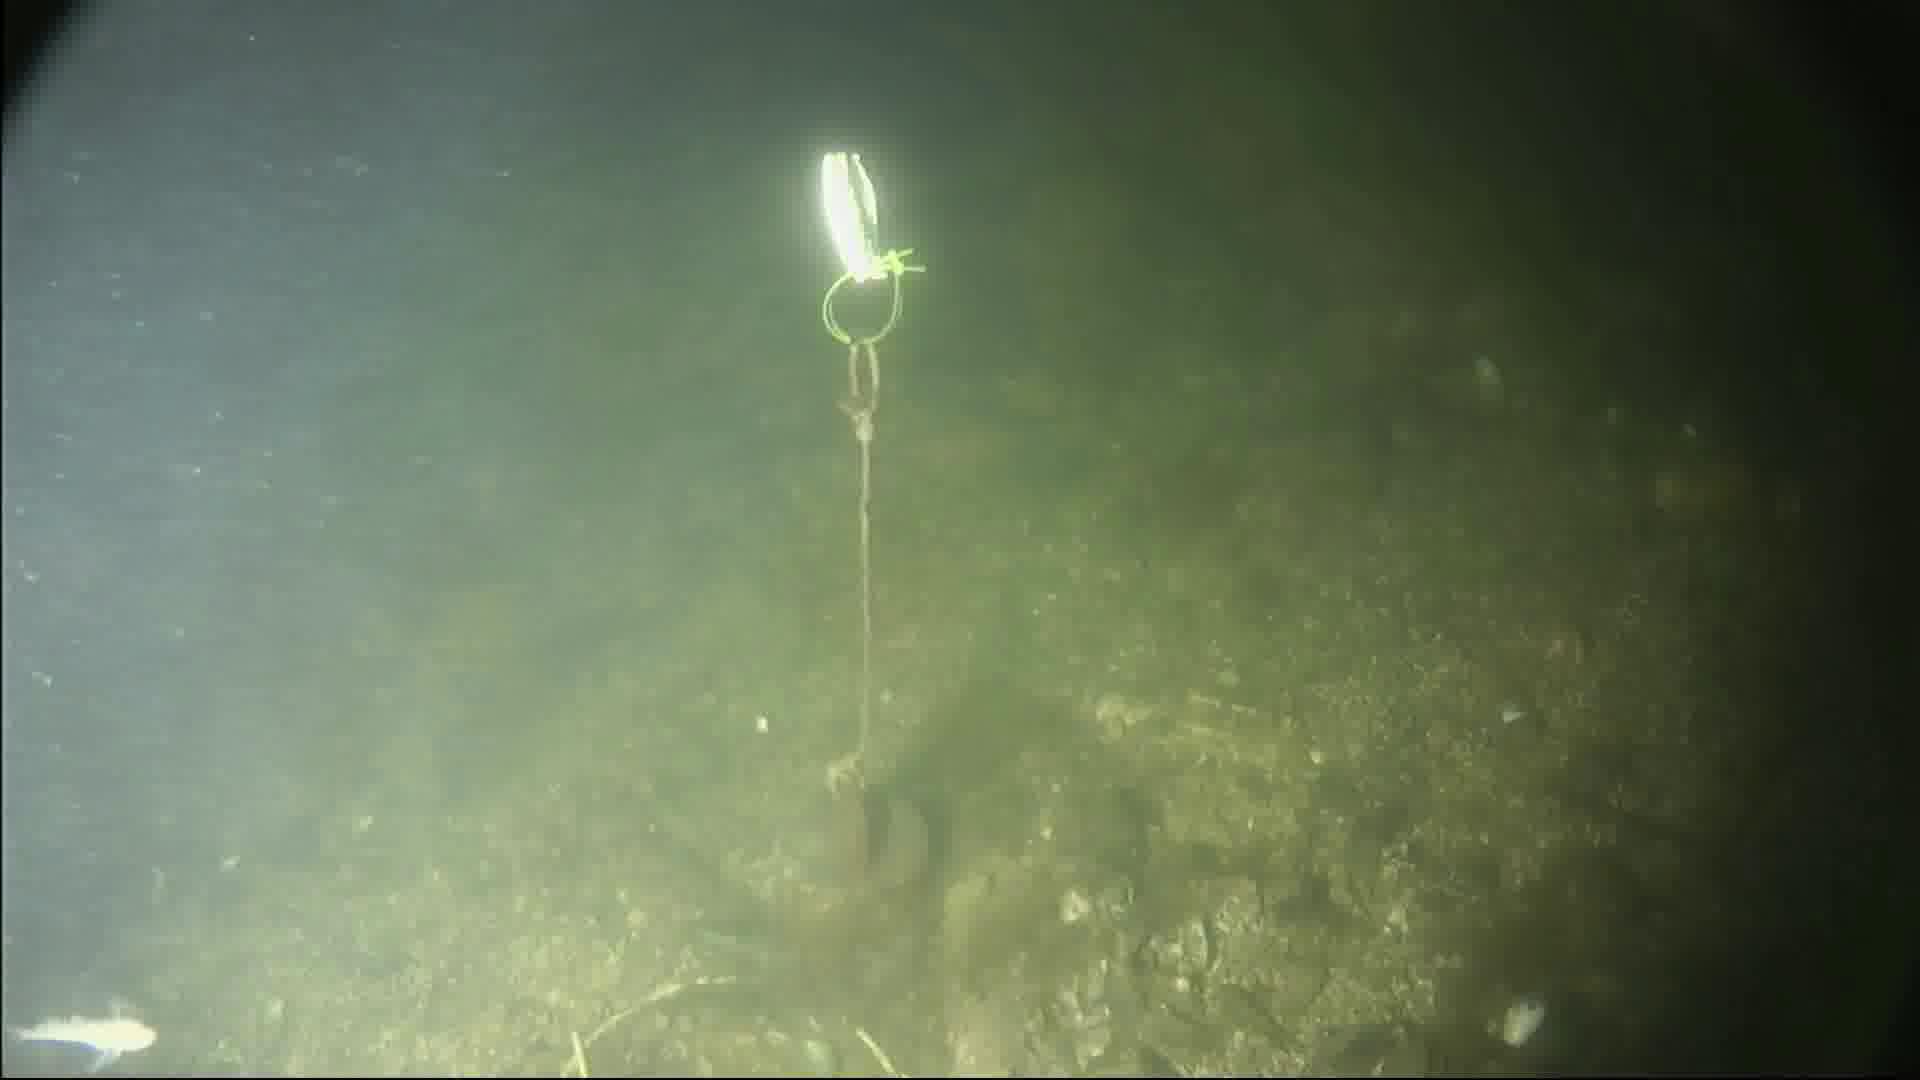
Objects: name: small_fish